Rehavia

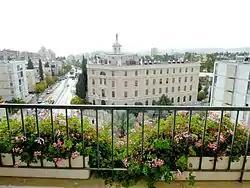
Jerusalem Terra Sancta College on Keren Hayesod Street, Rehavia

The neighborhood was named by Eliezer Yellin, its first inhabitant and one of its early architects, after Moses' grandson, "Rehavia",.